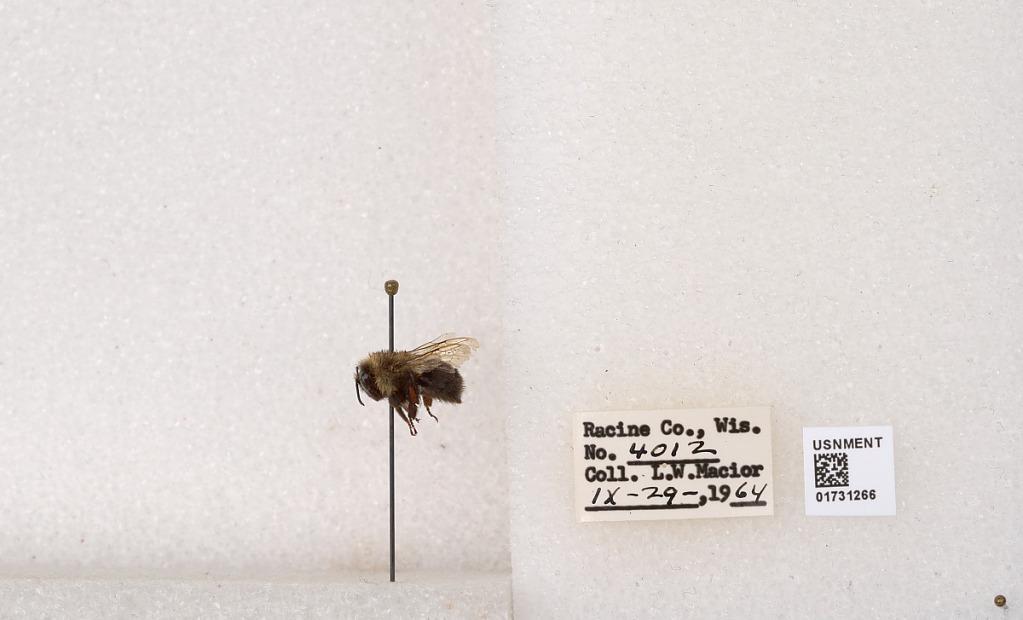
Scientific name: Bombus impatiens Cresson
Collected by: L. Macior
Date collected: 1964-9-29
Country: United States
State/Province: Wisconsin
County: Racine
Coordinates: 42.7299, -87.8123